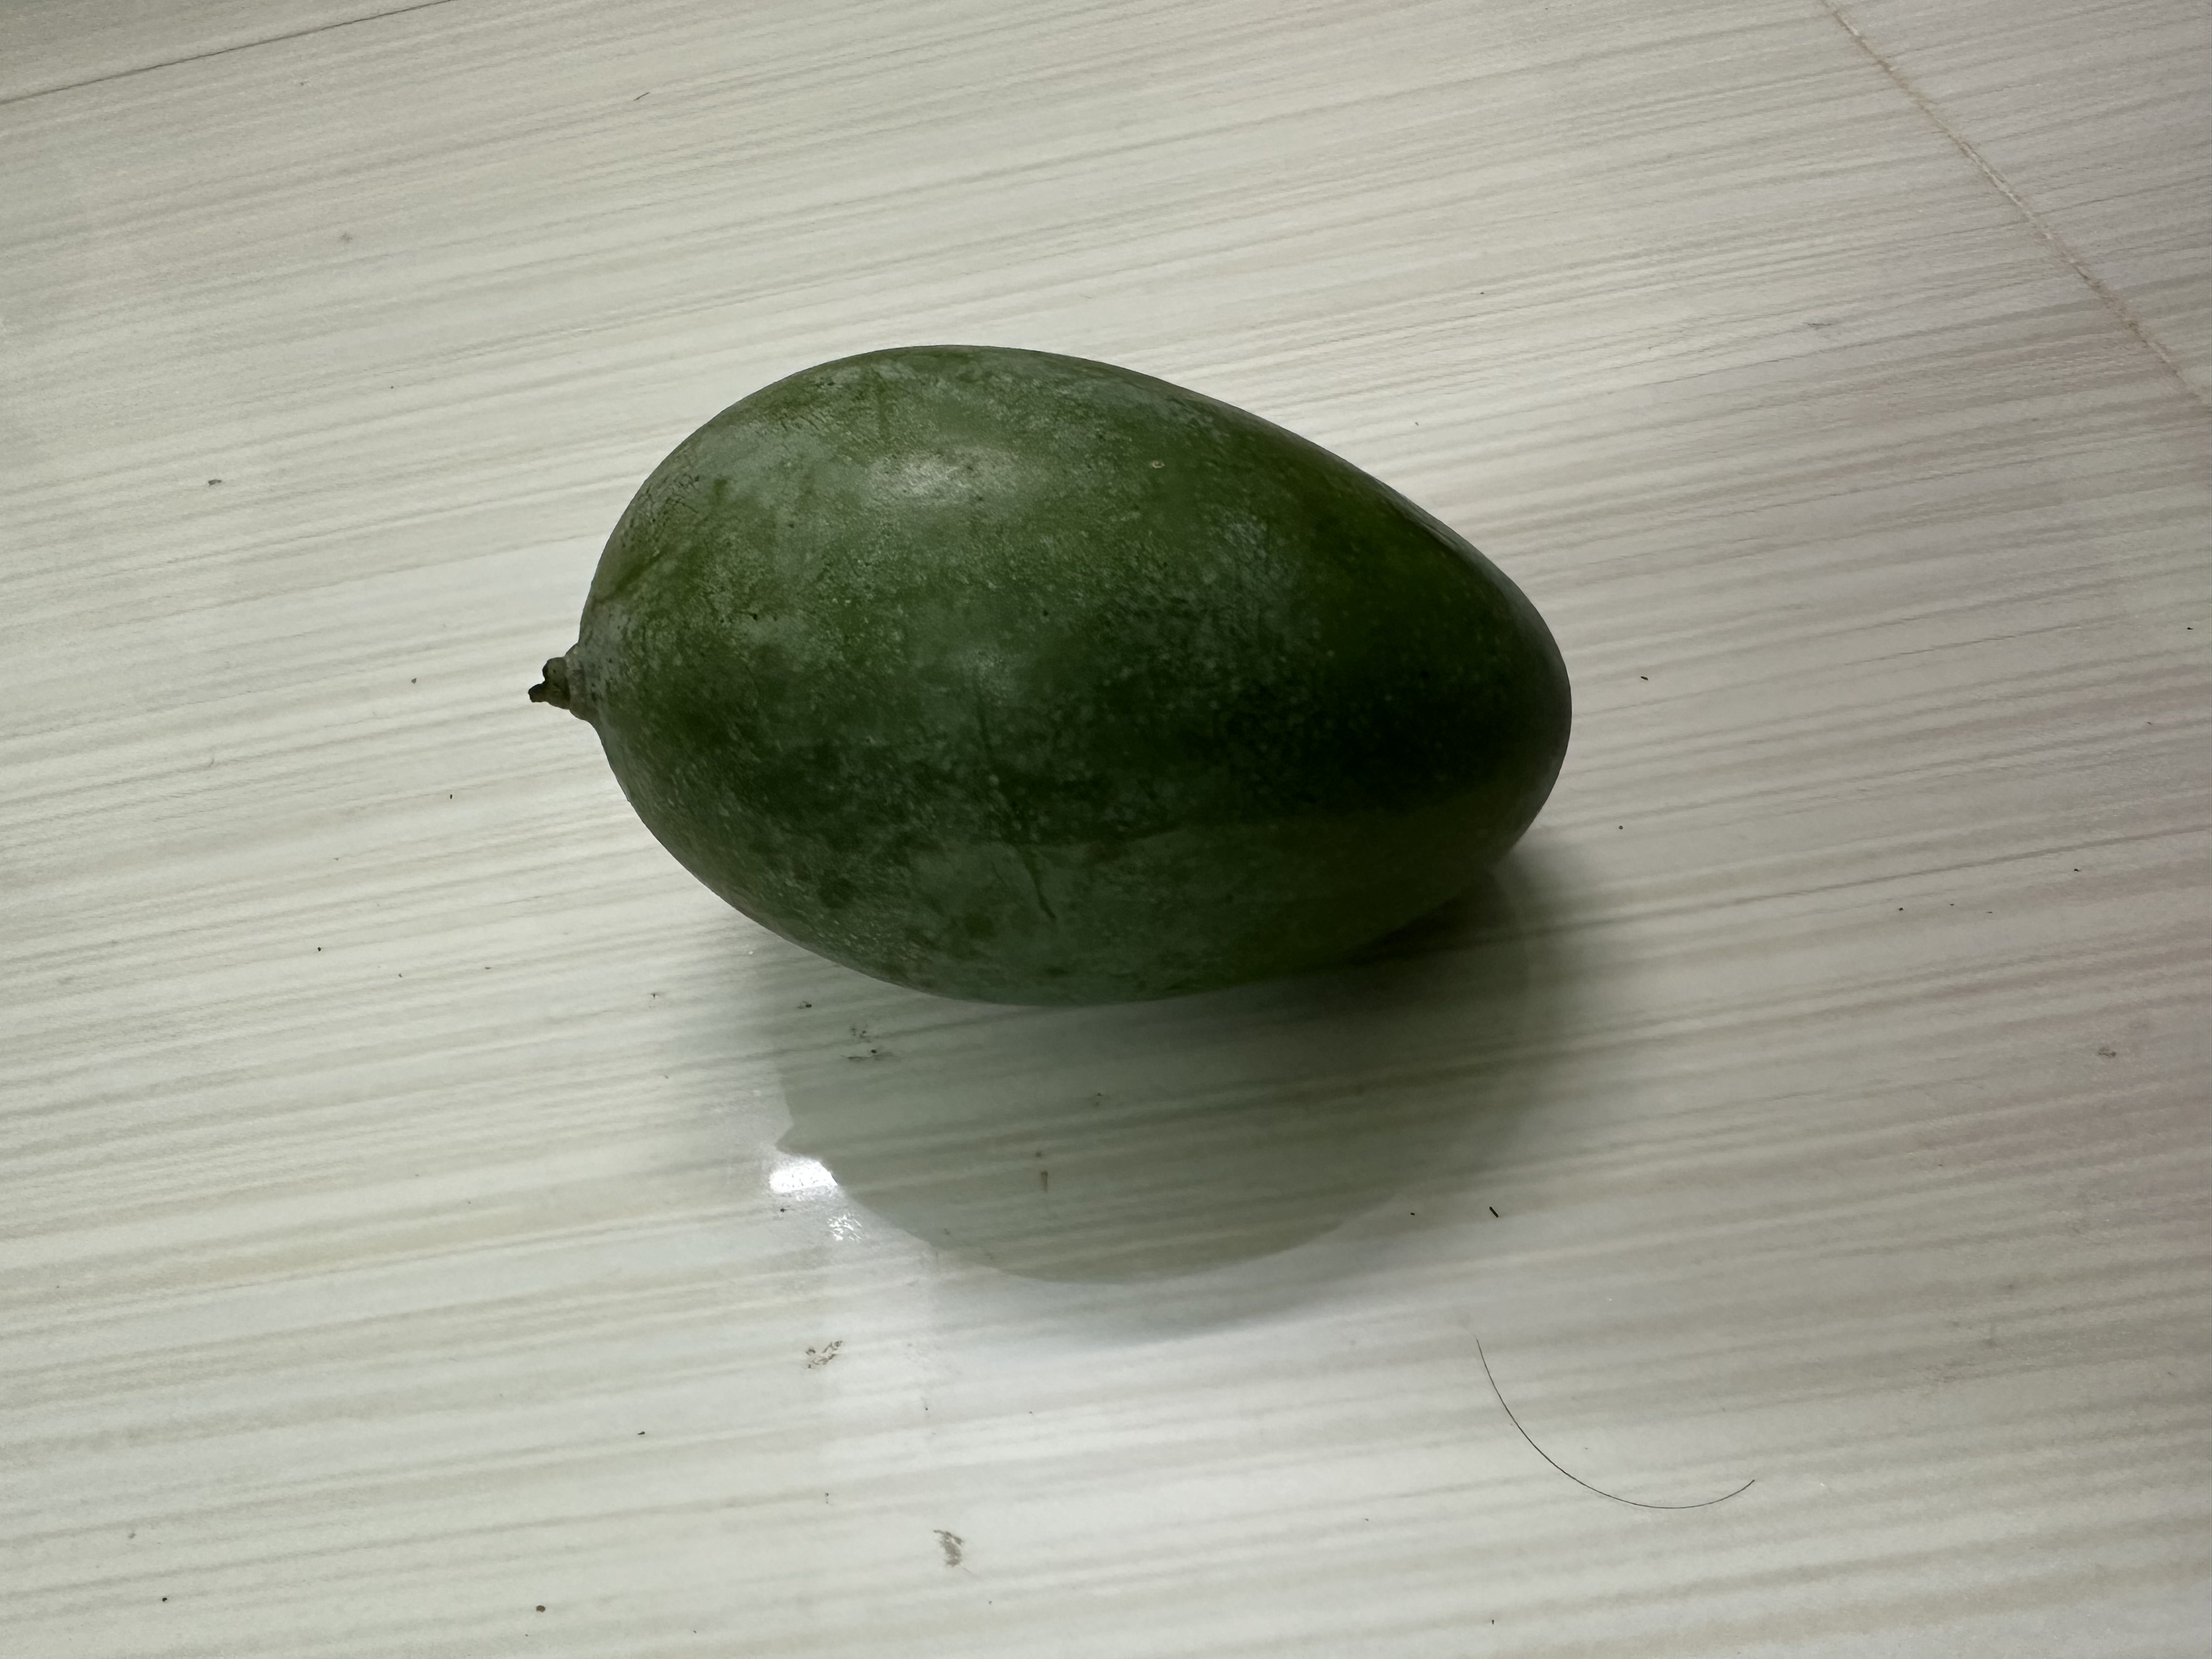
Mango variety: Amrapali